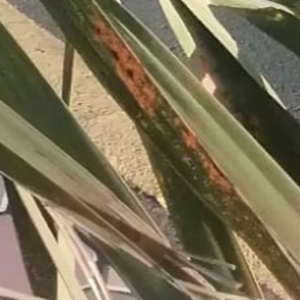
Label: Leaf Spots